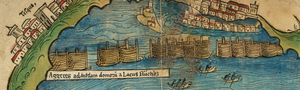
Nezahualcoyotl Acolmiztli, surnommé Yoyontzin, naquit et mourut à Texcoco, ville située dans la vallée de Mexico au Mexique. Il fut le dirigeant de cette ville et du peuple acolhua de 1431 à 1472. Également poète, architecte et philosophe reconnu, il fut une des personnalités les plus importantes de la Mésoamérique postclassique.